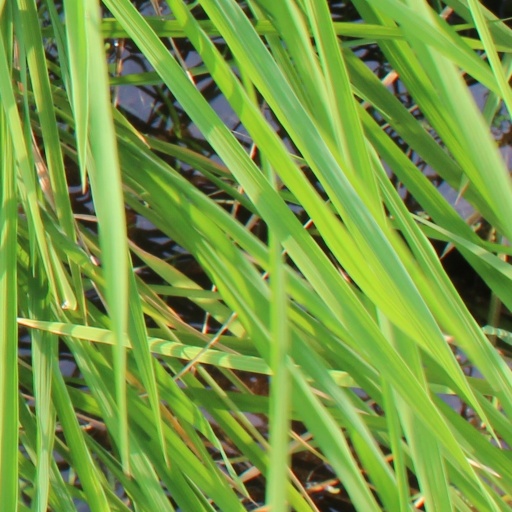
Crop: rice